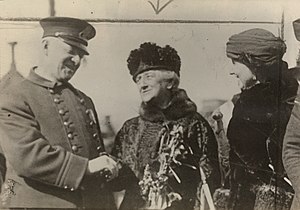
Louisine Havemeyer / Eftermæle / Aktivisme for kvinders valgret
En politibetjent i Syracuse byder Louise Havemeyer og Vida Mulholland velkommen på Fængselsturneen, 1919.
Louisine Waldron Elder Havemeyer var en amerikansk kunstsamler, feminist og filantrop. Hun var især kendt som protektor for impressionist-bevægelsen i USA, men var desuden en af de mere prominente inden for bevægelsen for kvinders valgret. Den impressionistiske maler Edgar Degas og feministen Alice Paul var blandt dem, der nød godt af hendes støtte.